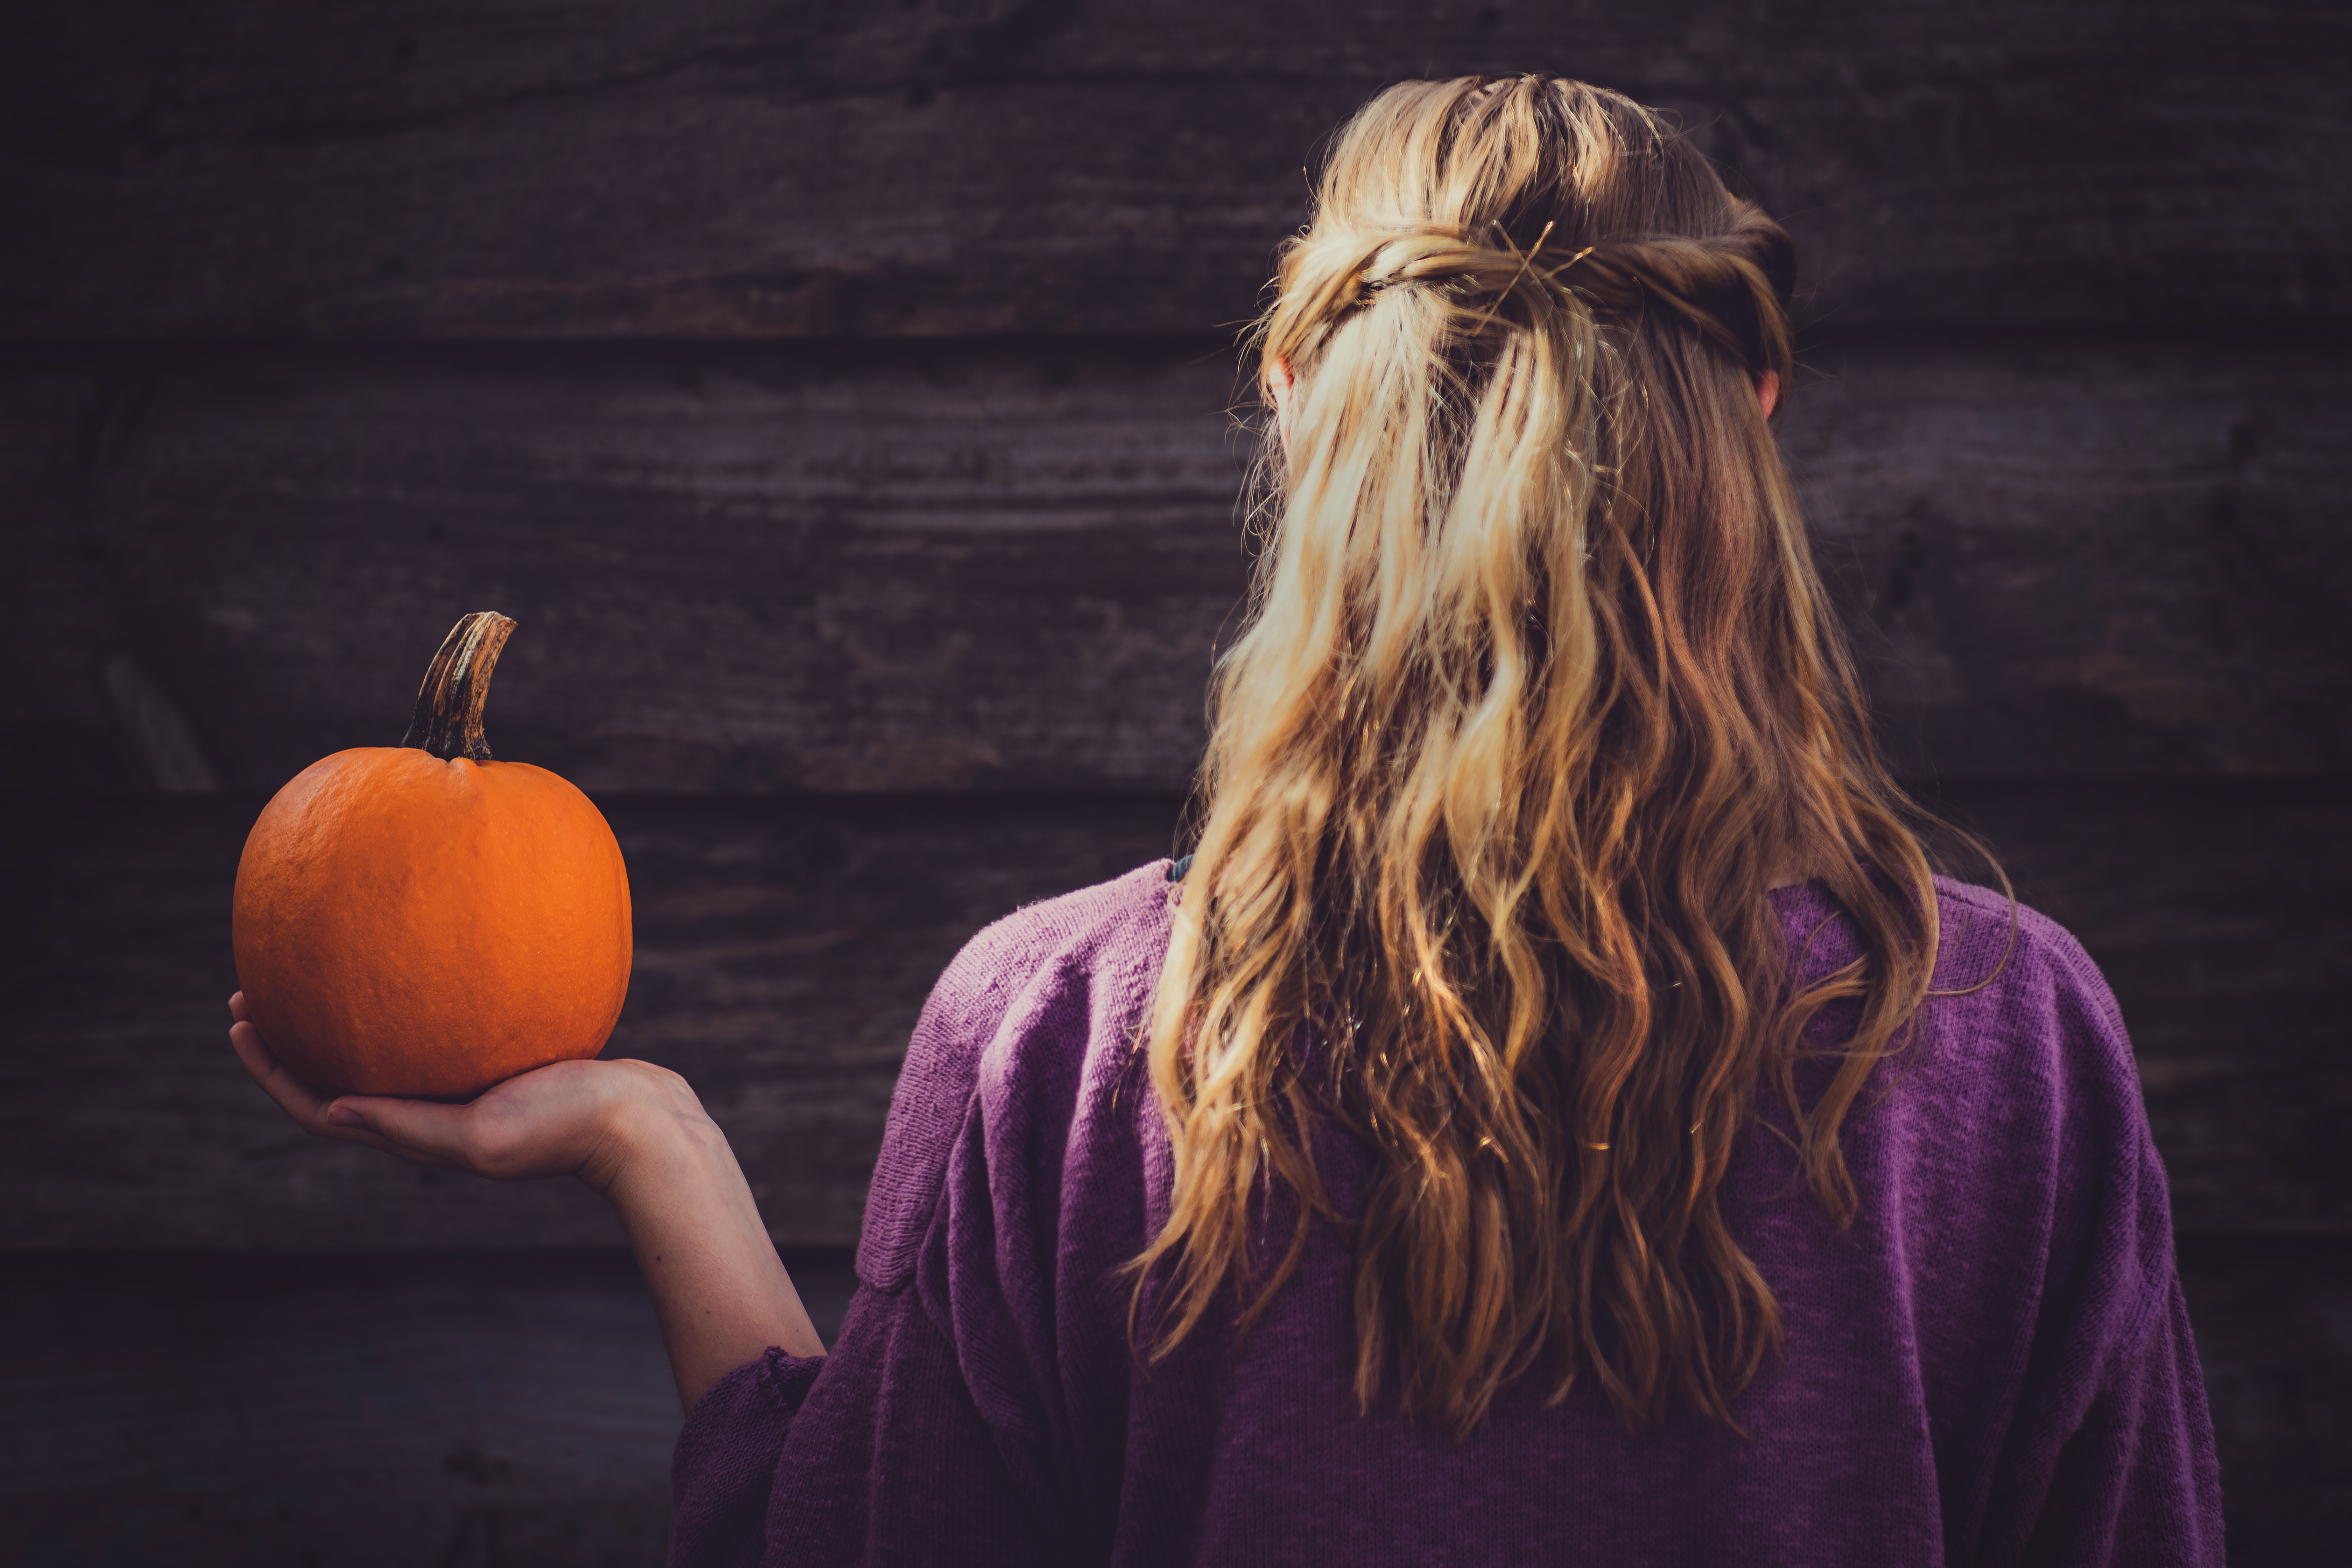
hair, purple, girl, halloween, still life photography, fun